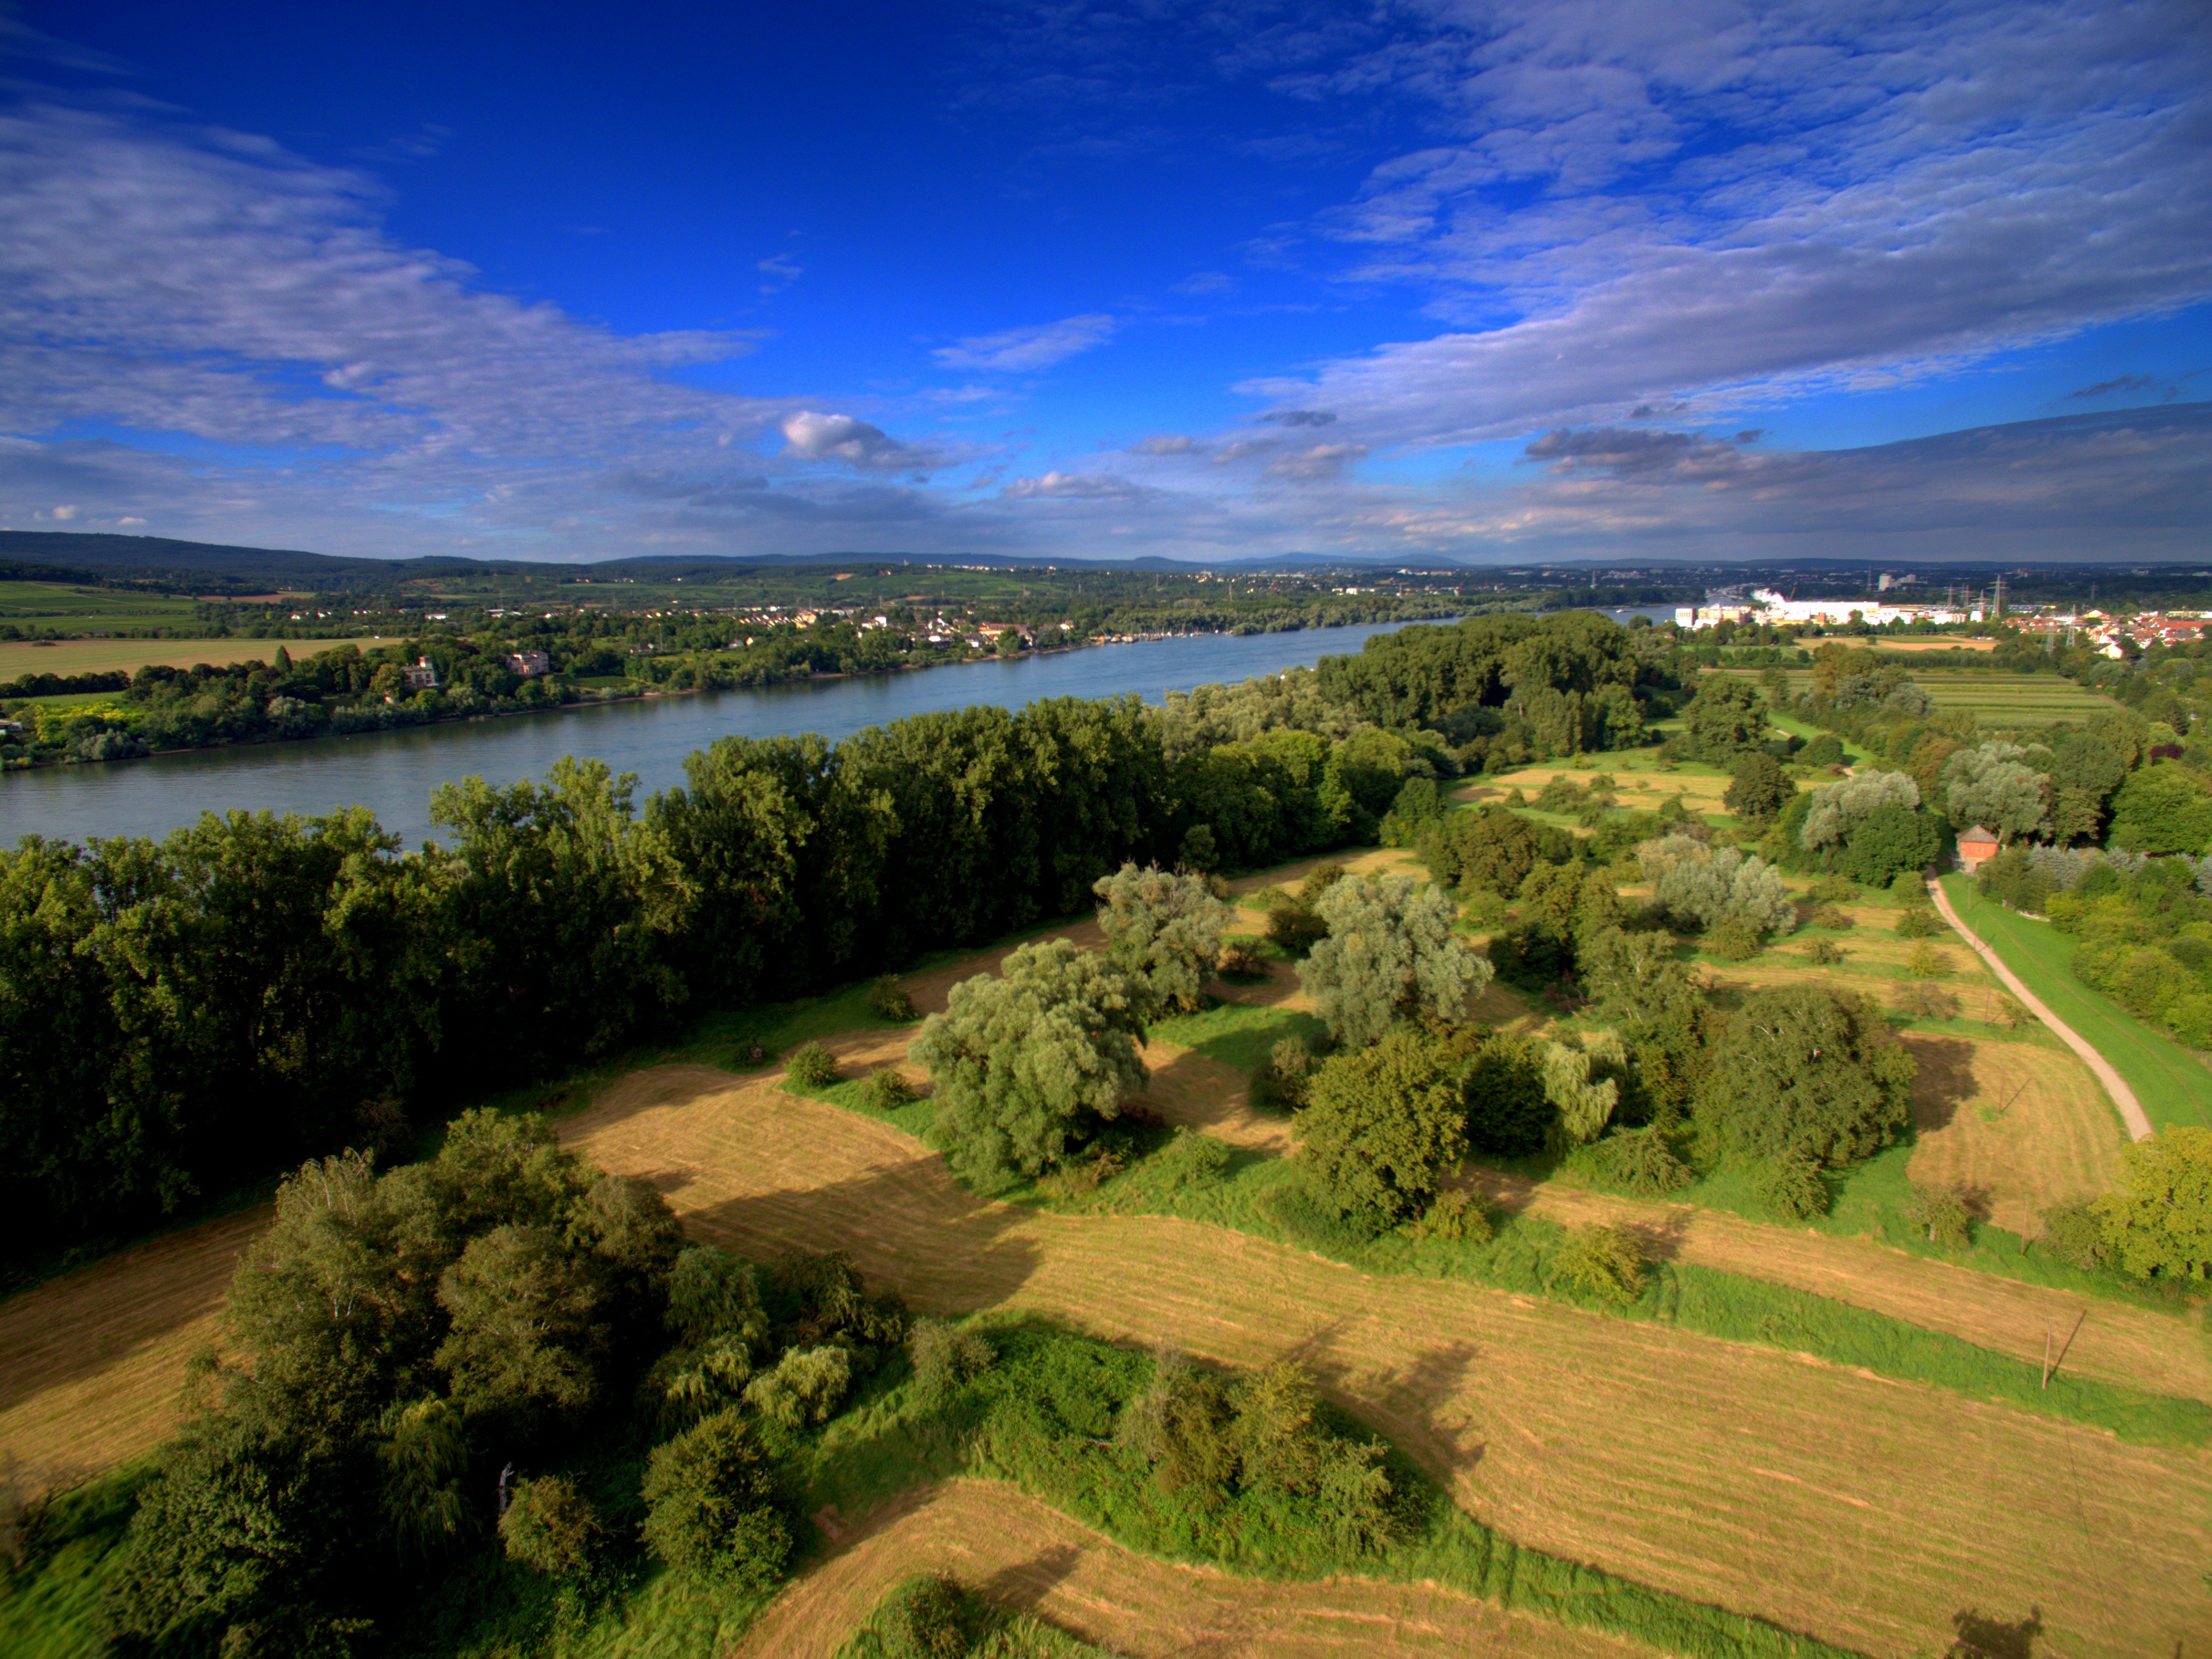
landscape, coast, grass, horizon, structure, field, camera, photography, meadow, hill, valley, fly, panorama, reservoir, agriculture, aerial view, plain, golf course, drone, dji, grassland, plateau, estate, habitat, ecosystem, rhine, quadcopter, rural area, quadrocopter, remotely controlled, bird's eye view, aerial photography, flying machine, aerial photographs, budenheim, natural environment, geographical feature, sport venue